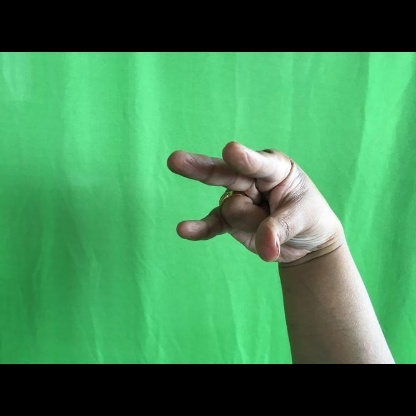
Mudra: Kangulam